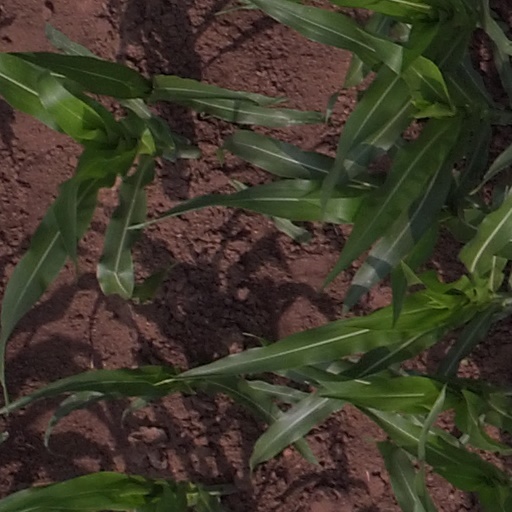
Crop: maize; corn